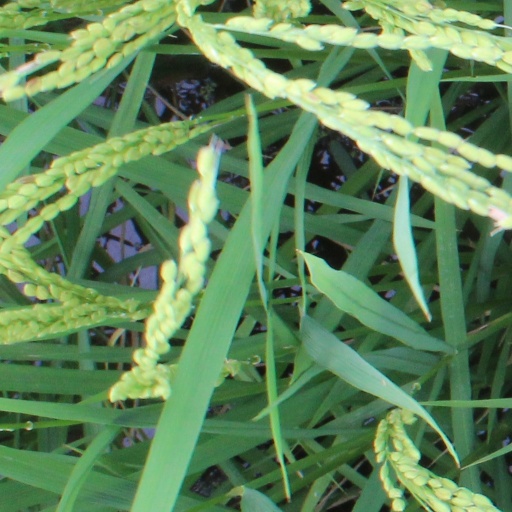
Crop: rice